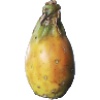
Label: Cactus fruit 1